Shanhai Yudi Quantu

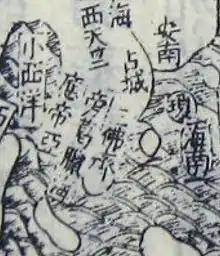
Detail of Southern Asia.

Two seas are shown: the Bay of Bengal ("Pánggélà Hǎi") and "Lesser Western Ocean" ("Xiǎo Xī Yáng").